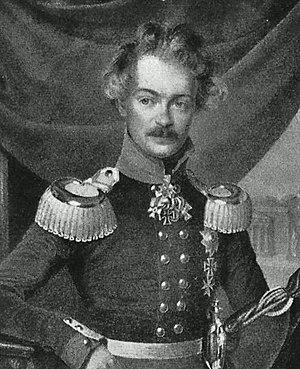
Charles-Frédéric-Auguste de Mecklembourg-Strelitz, né le 30 novembre 1785 à Hanovre et mort le 21 septembre 1837 à Berlin, duc de Mecklembourg, est le fils du duc régnant Charles II de Mecklembourg-Strelitz et de sa seconde épouse, née princesse Charlotte de Hesse-Darmstadt, qui mourut en couches en lui donnant le jour.